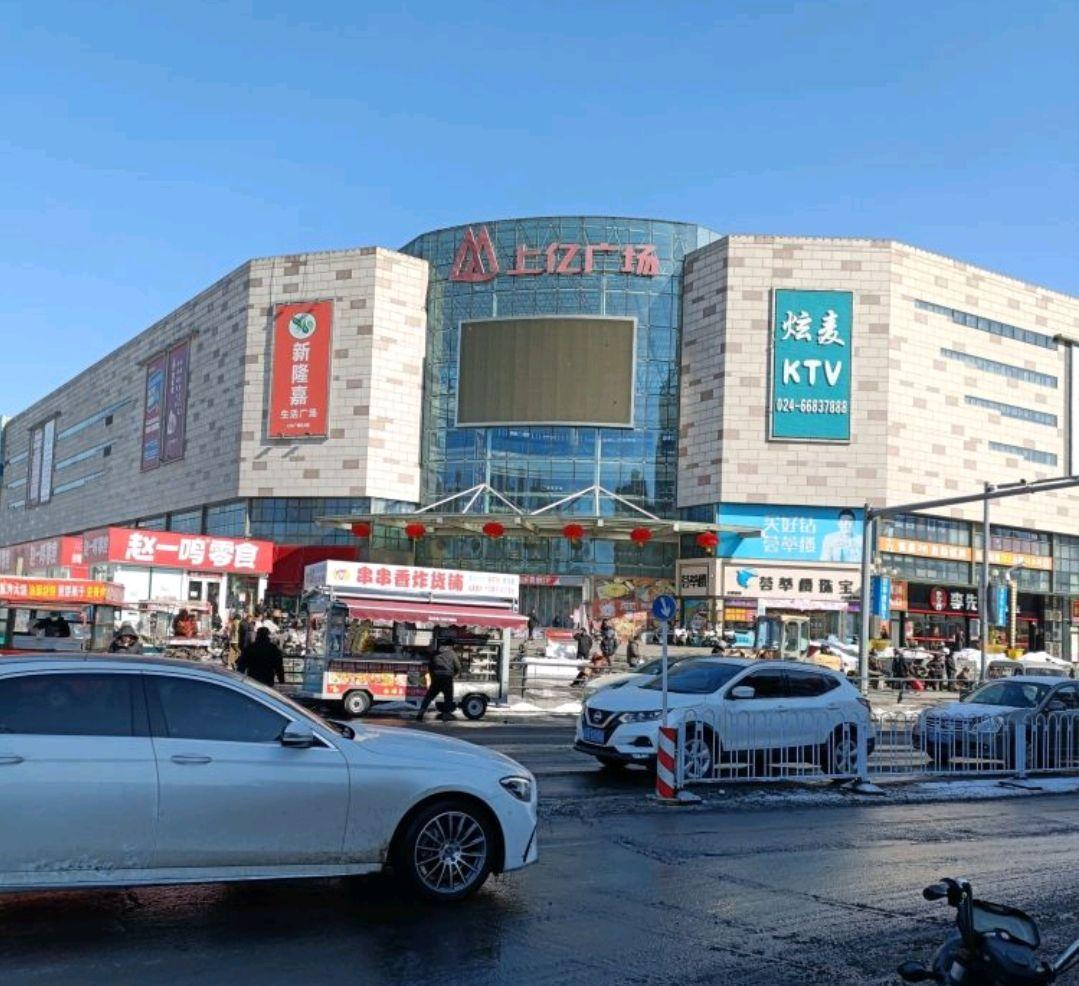
地标名称：上亿广场
所在城市：沈阳市·浑南区